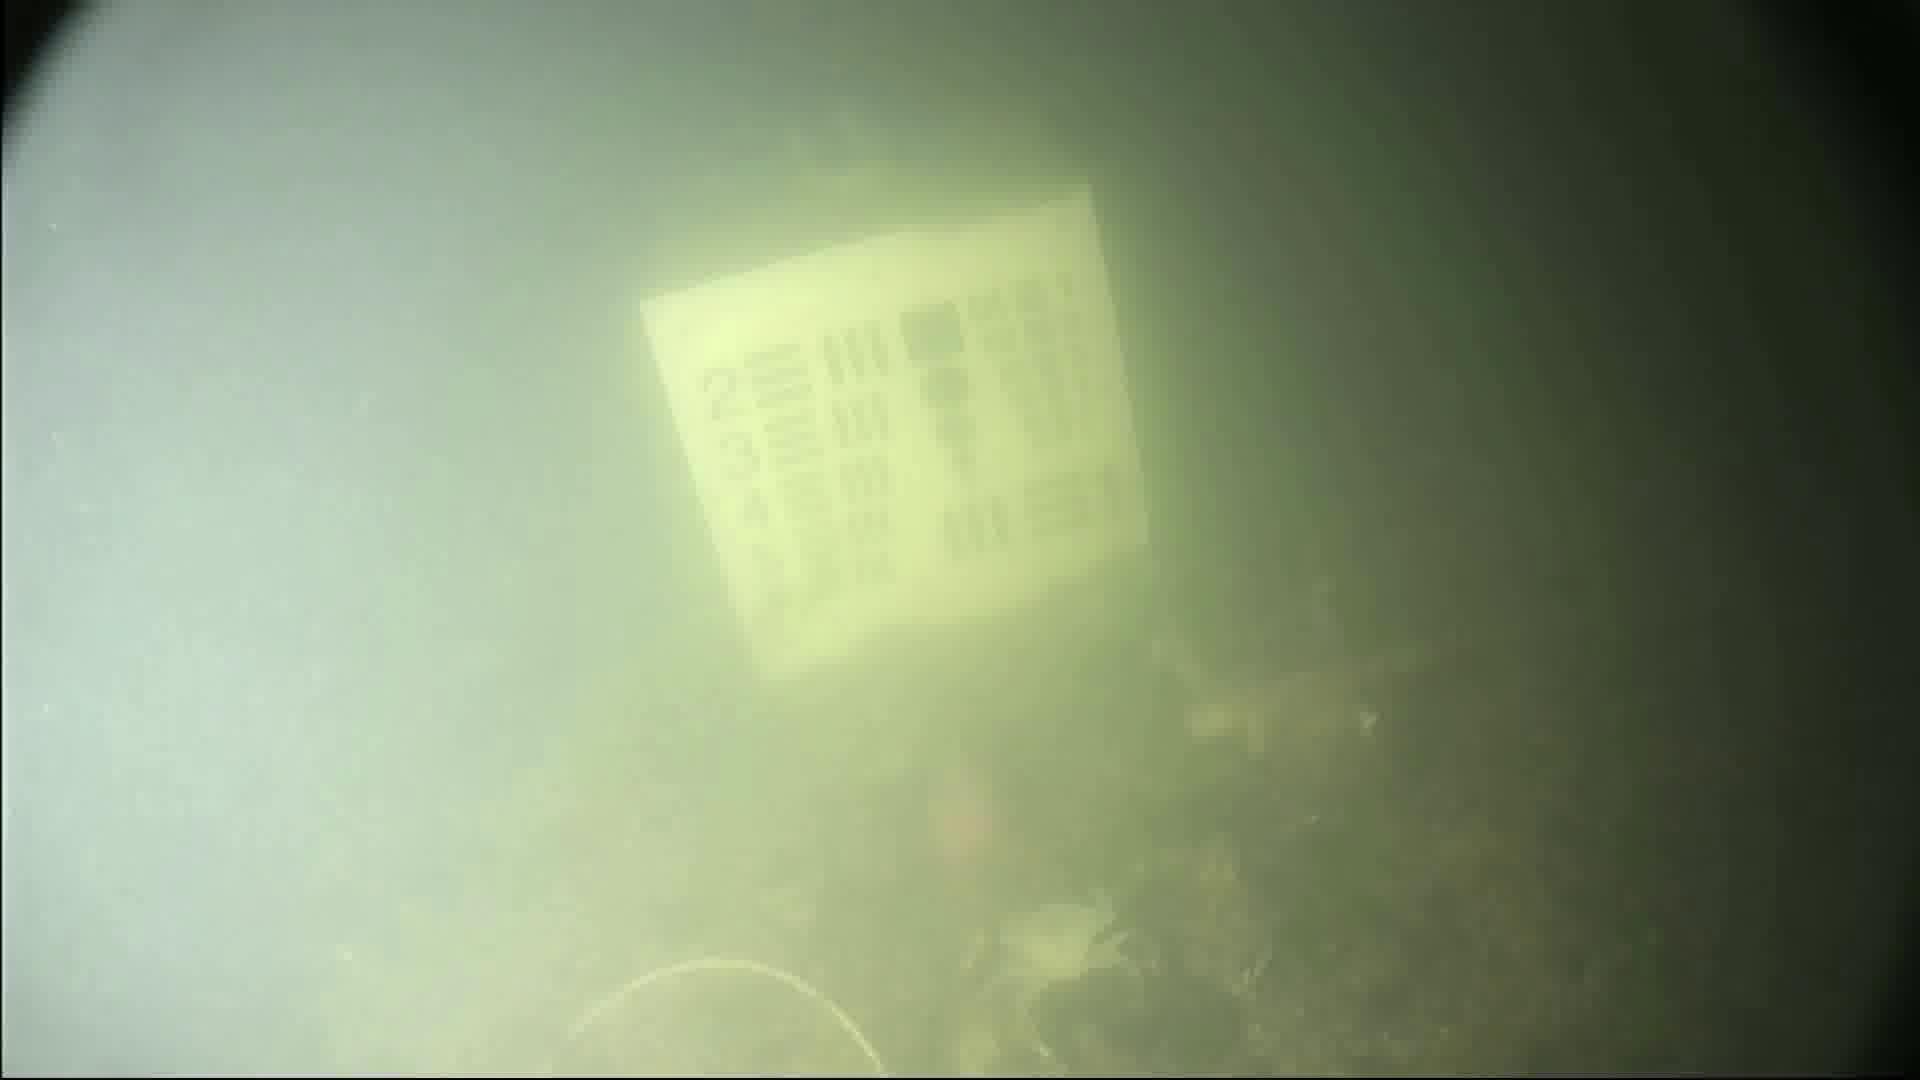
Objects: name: crab
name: fish